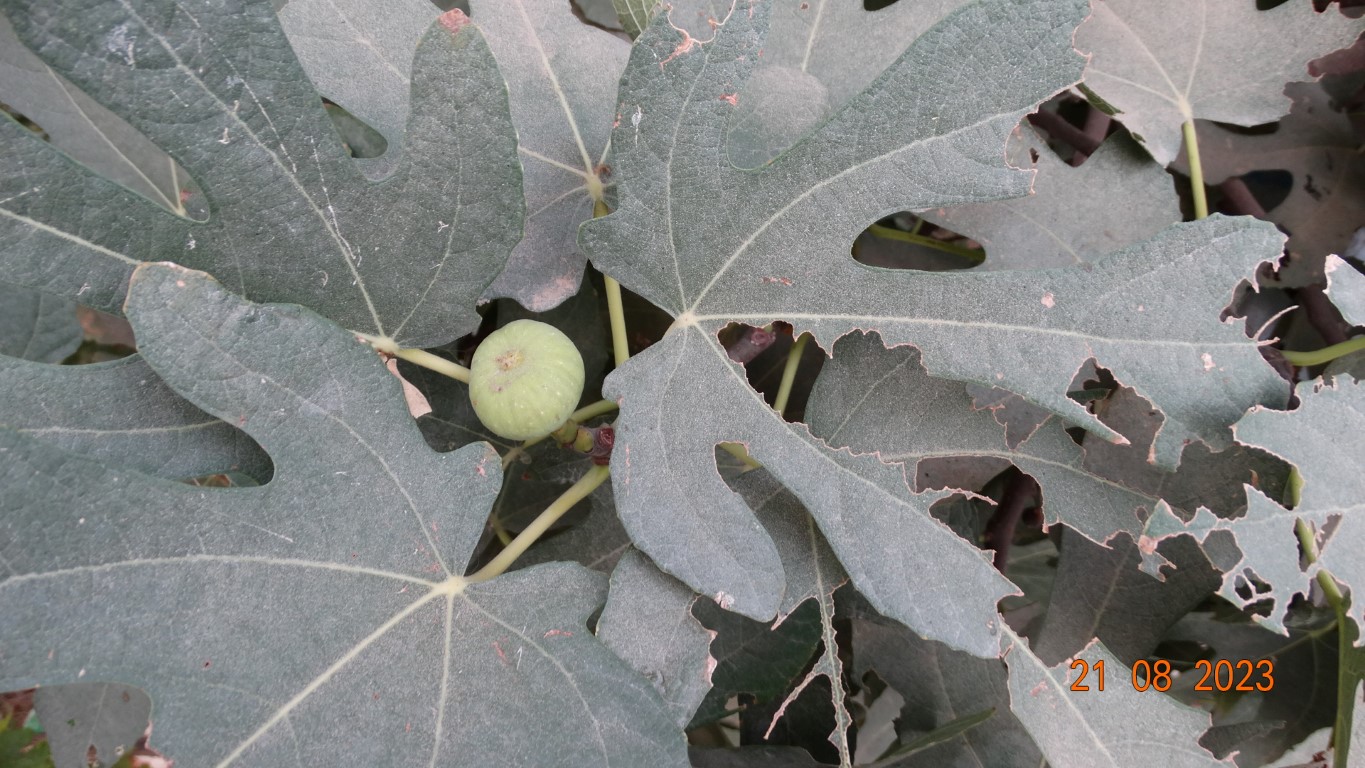
Label: infected